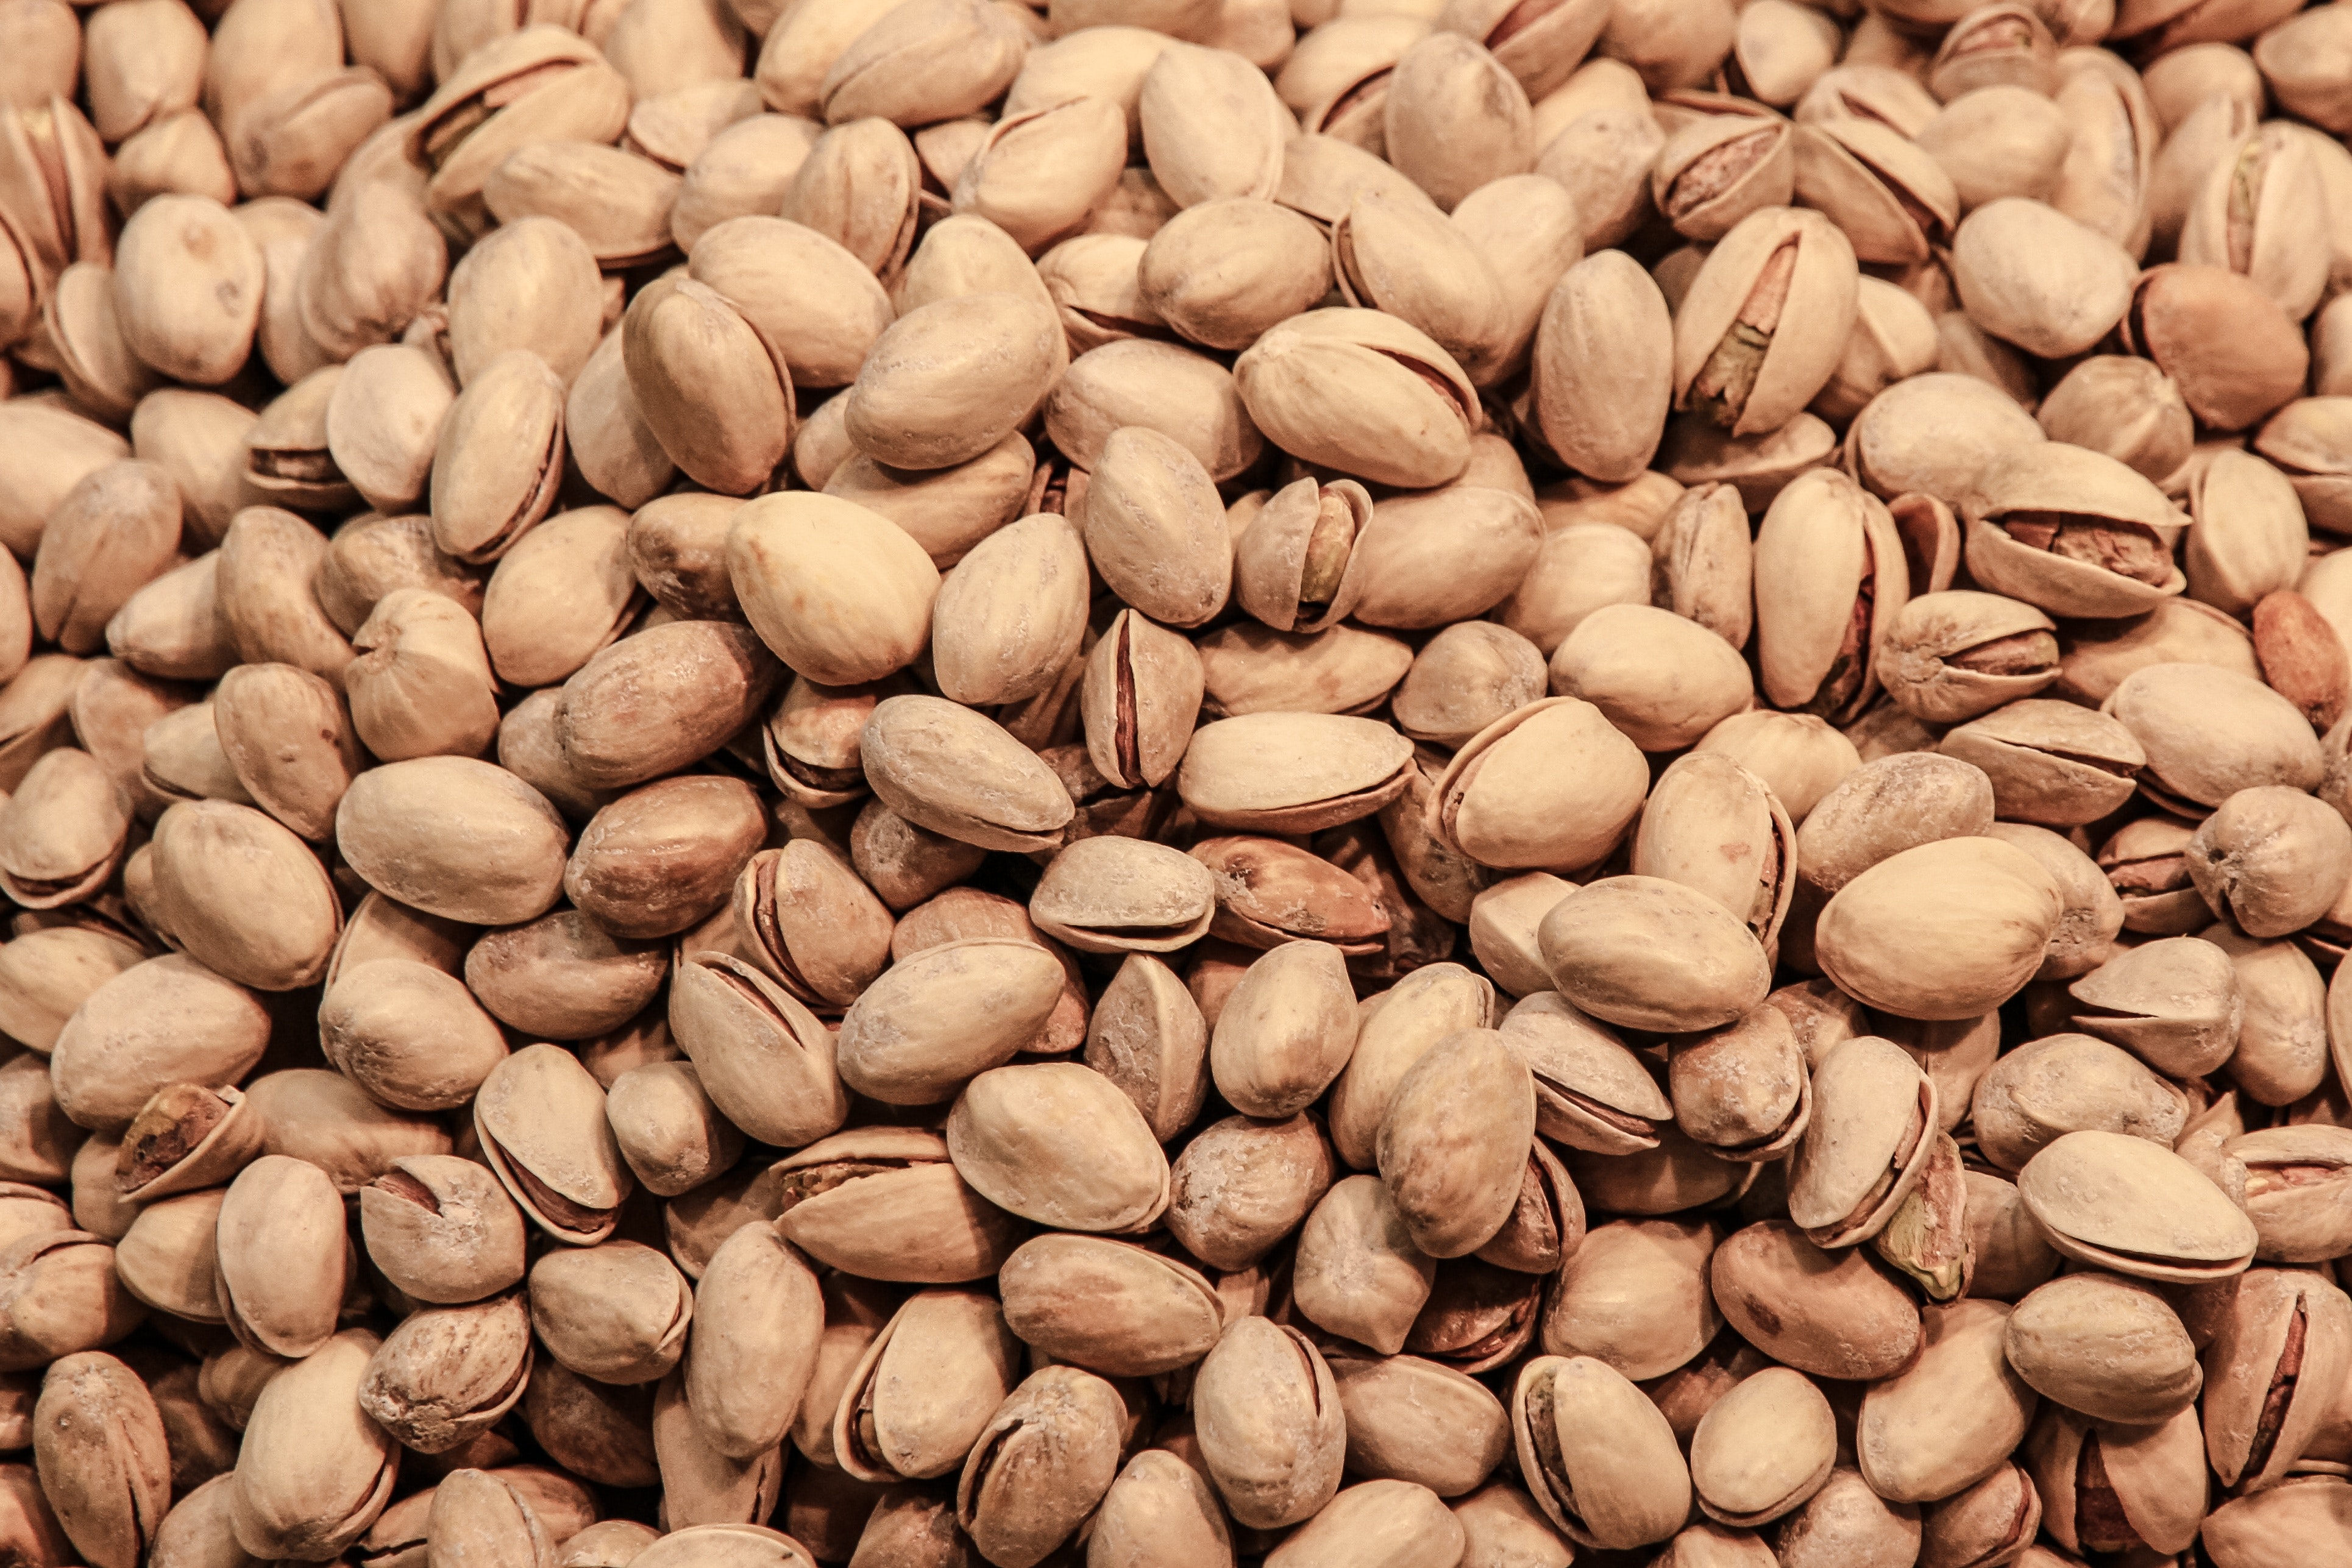
pistachio, nut, nuts seeds, food, plant, ingredient, produce, seed, flowering plant, Cashew family, superfood, vegetarian food, cuisine